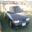
Label: automobile